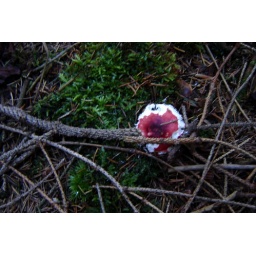
A lone mushroom or fungus, in the midst of a pine forest, on a bed of moss and twigs